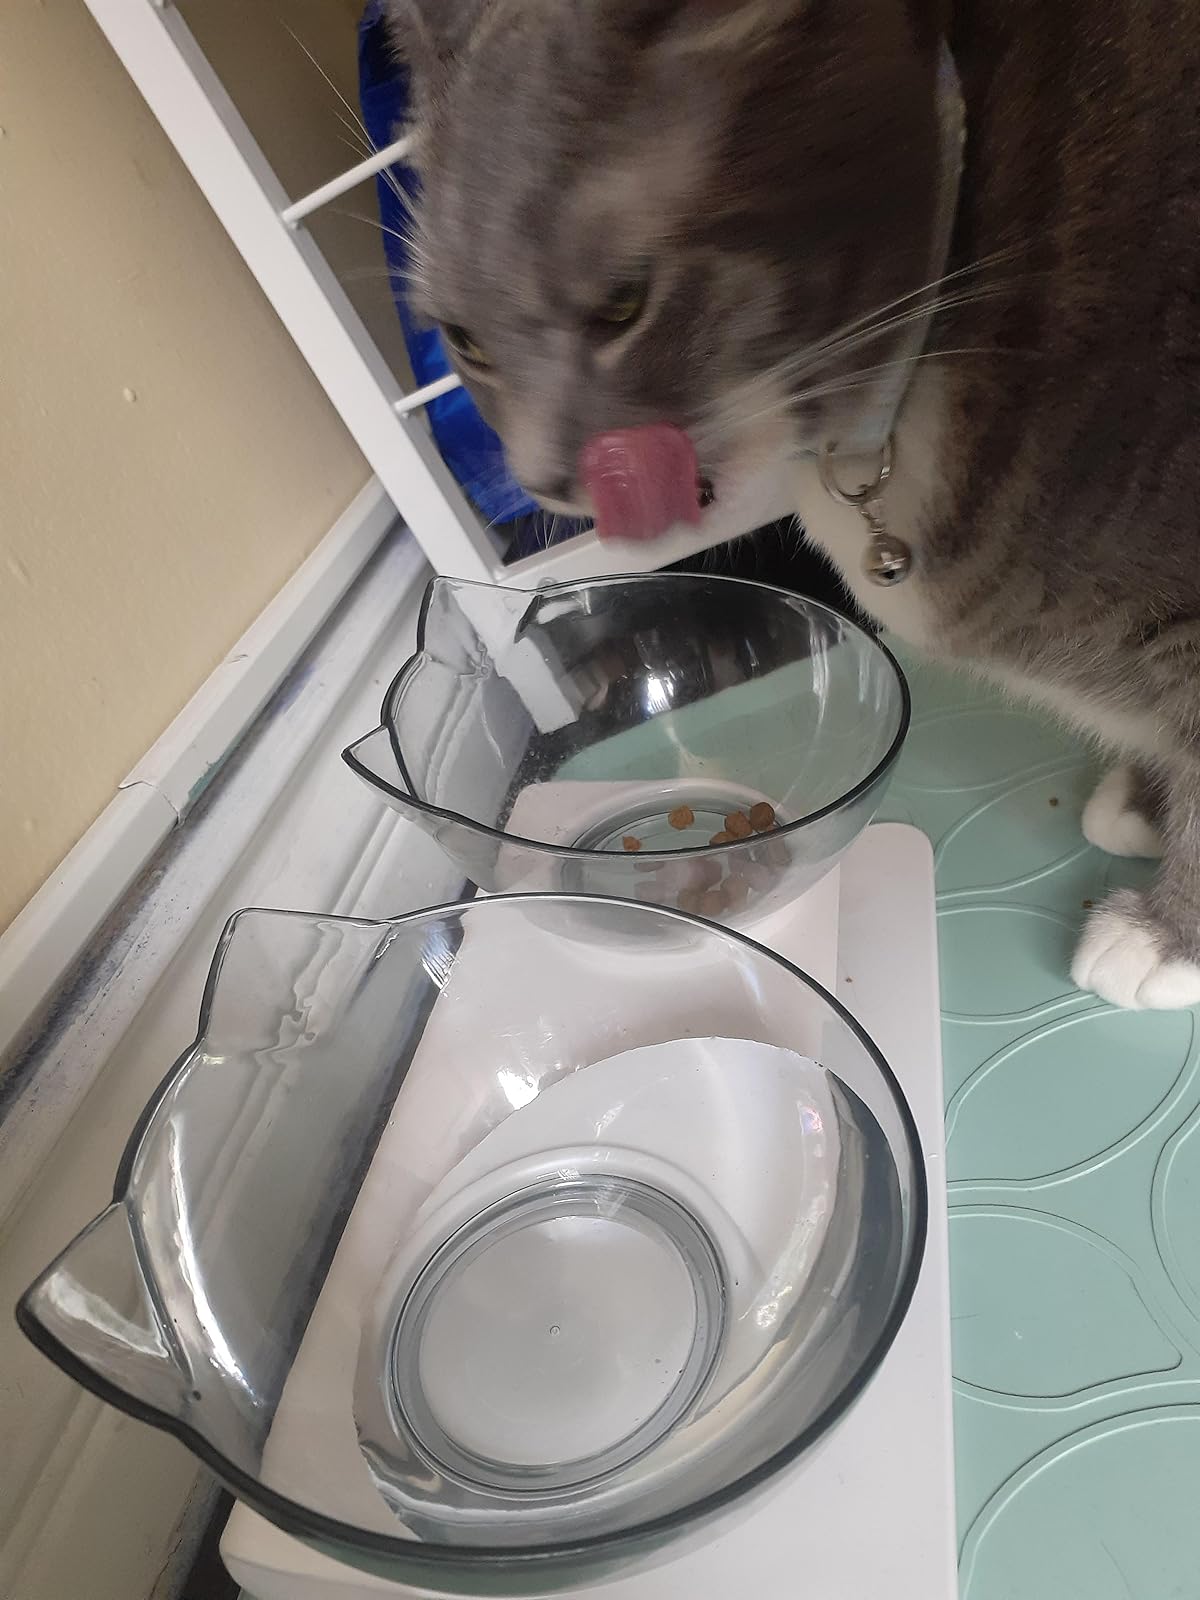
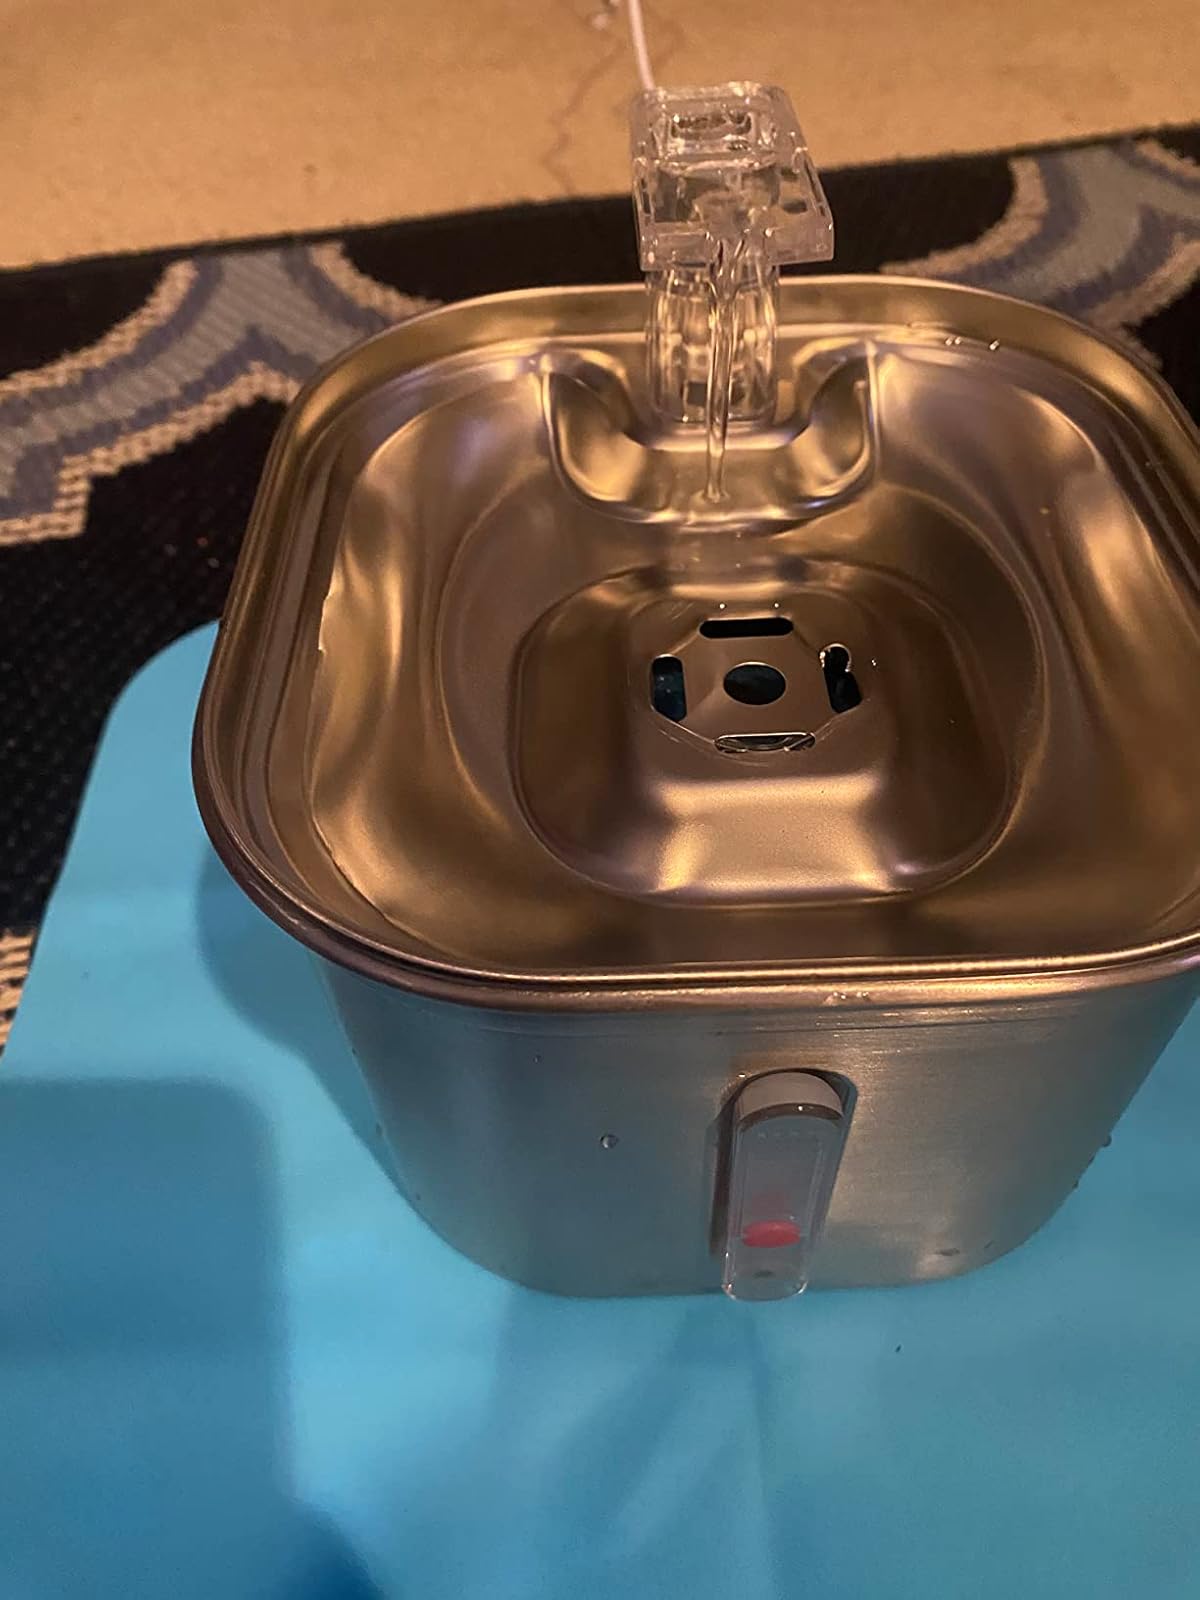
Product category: items_bowl
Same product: no